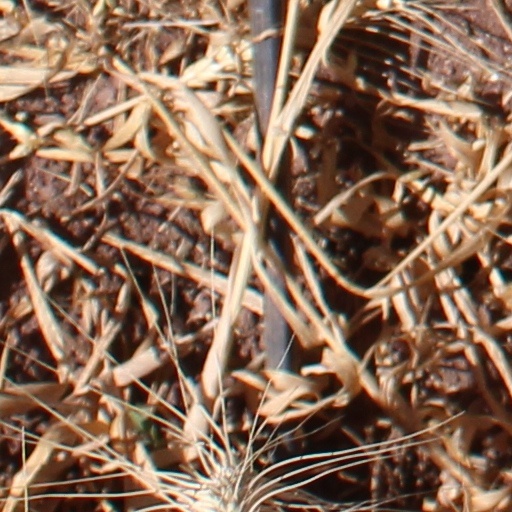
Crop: wheat